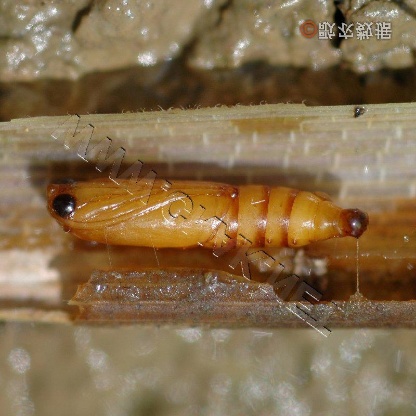
Nhãn: Sâu cuốn lá lớn ( Rice skipper)